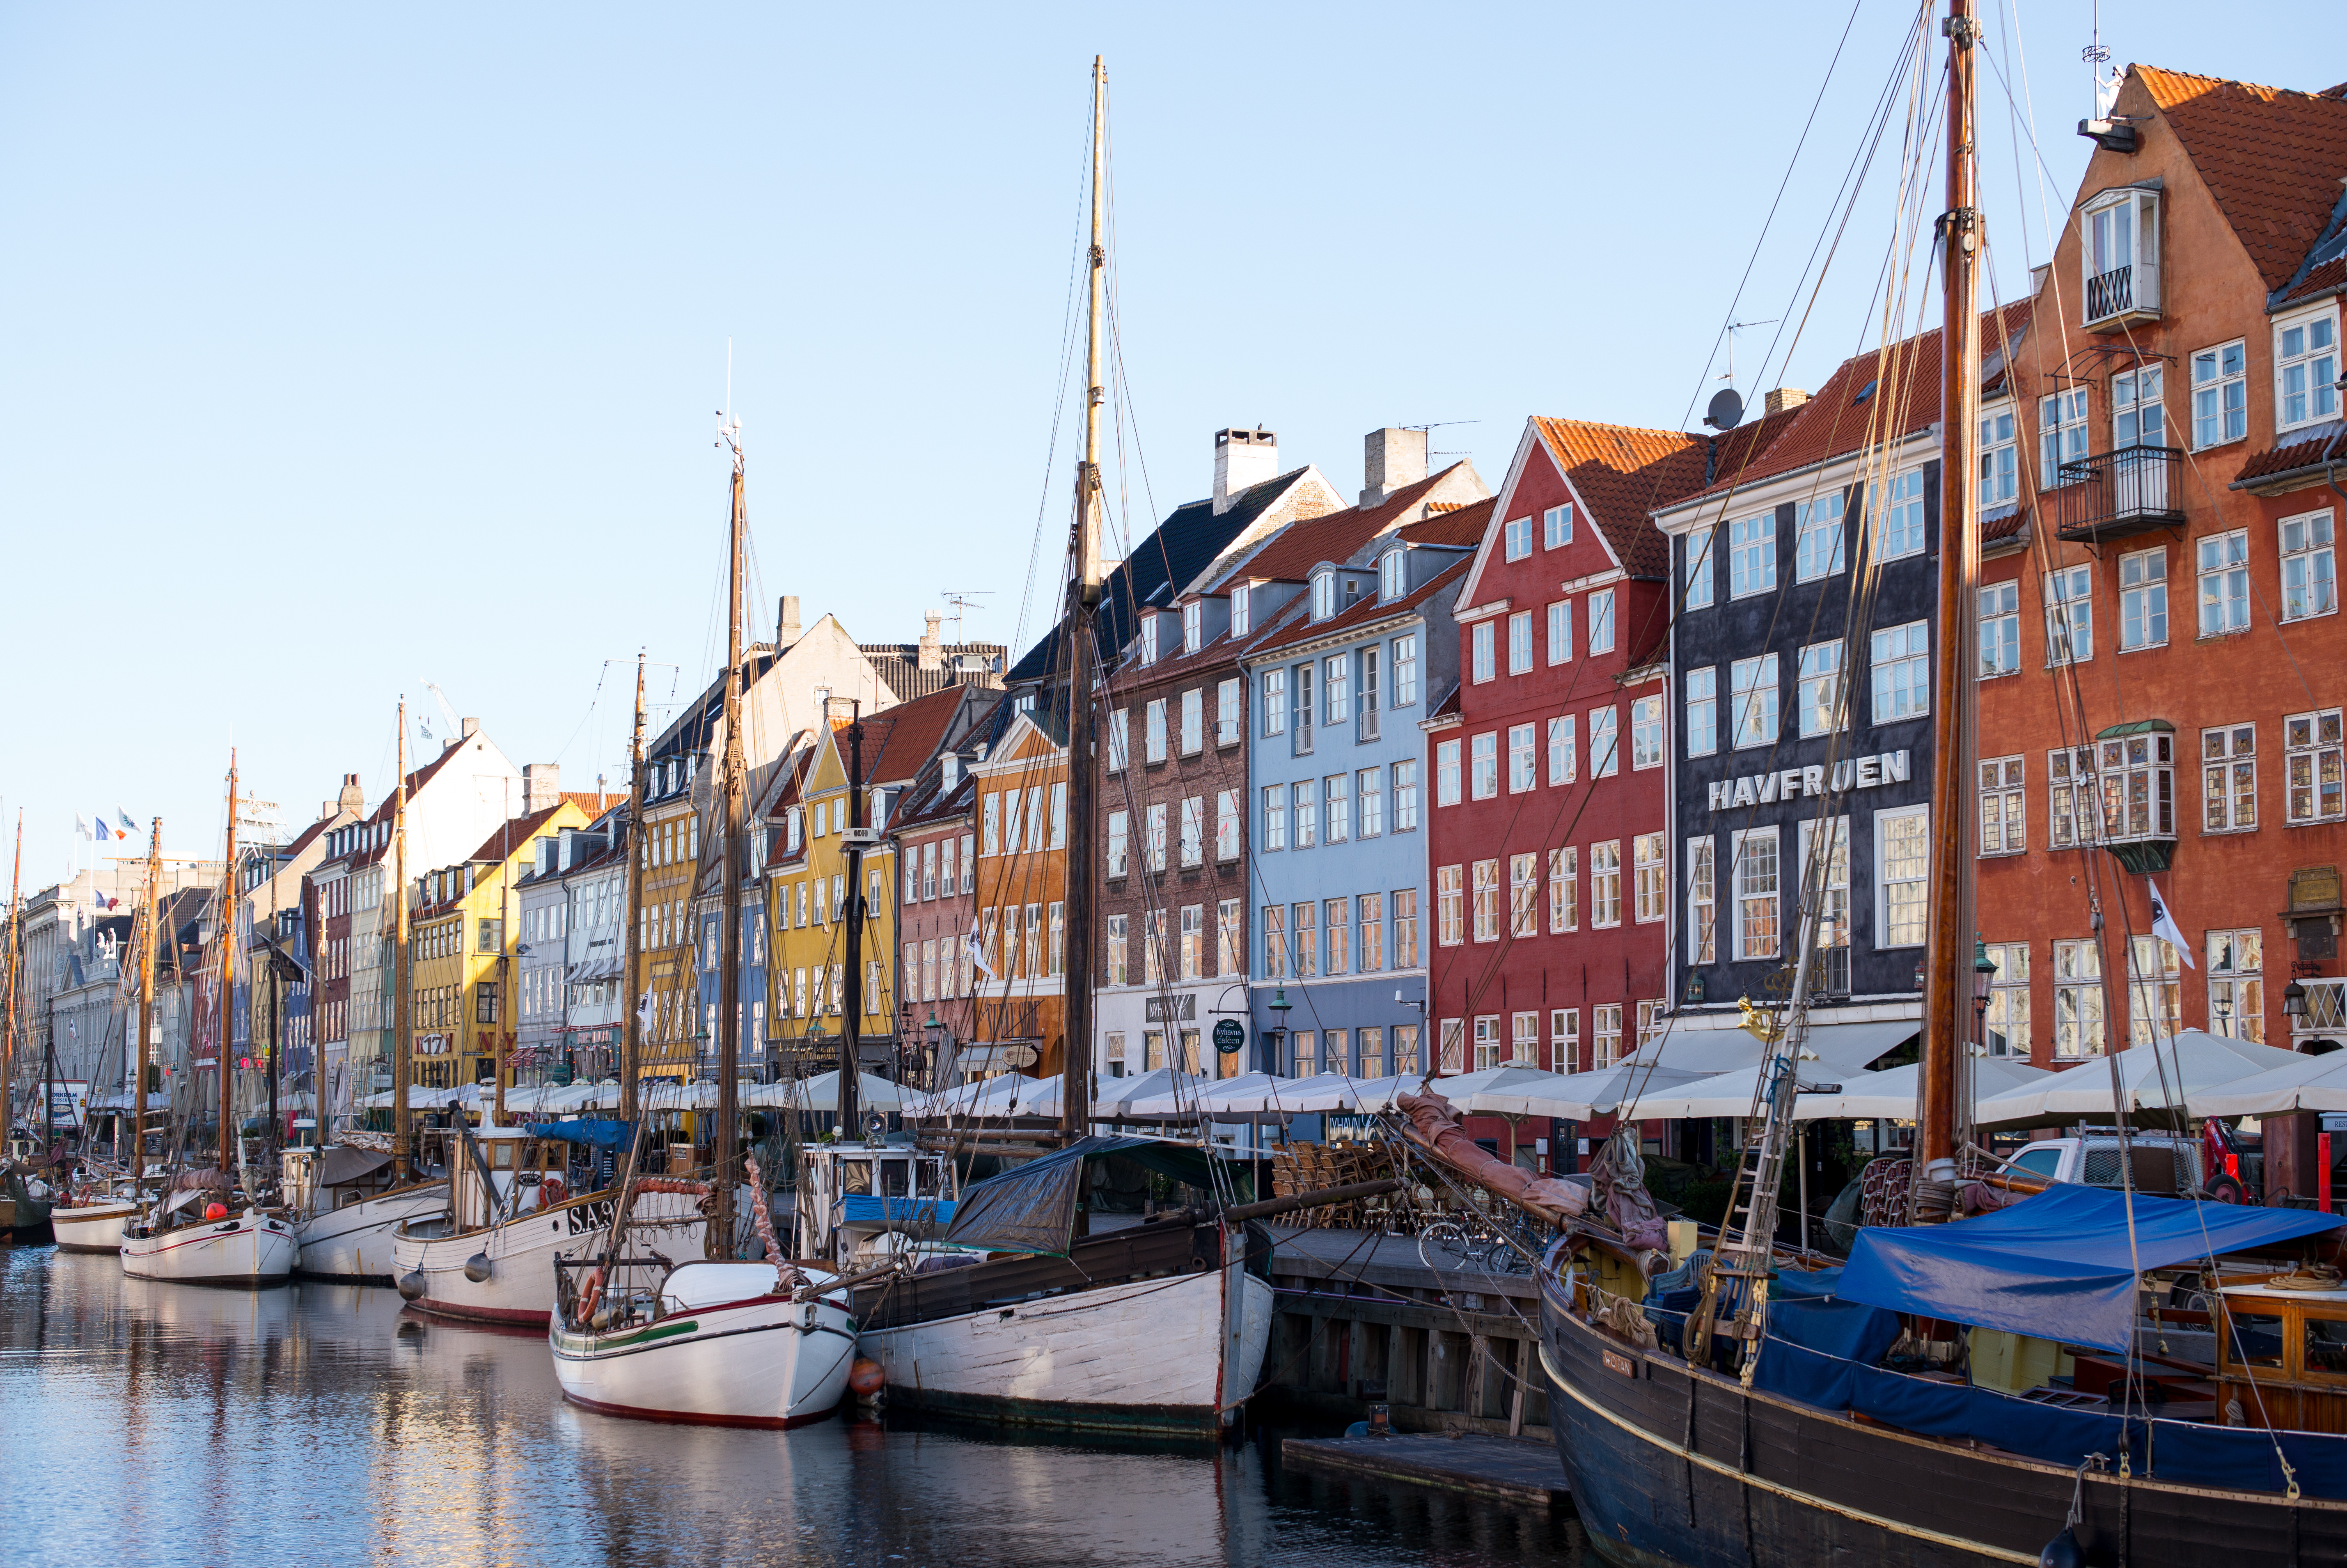
sea, dock, boat, morning, town, canal, cityscape, summer, clear, europe, vehicle, harbor, harbour, marina, port, waterway, body of water, m, houses, ships, denmark, copenhagen, 50, channel, nyhavn, vessels, masts, watercraft, leica, 240, summilux, restaurants, yachts